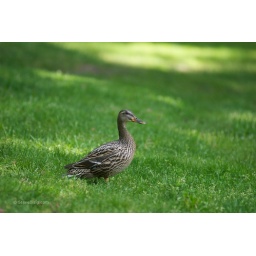
A female Mallard duck (Anas platyrhynchos) standing on the lawn at the Woodland Park Zoo in Seattle, Washington. (20090516_4903)